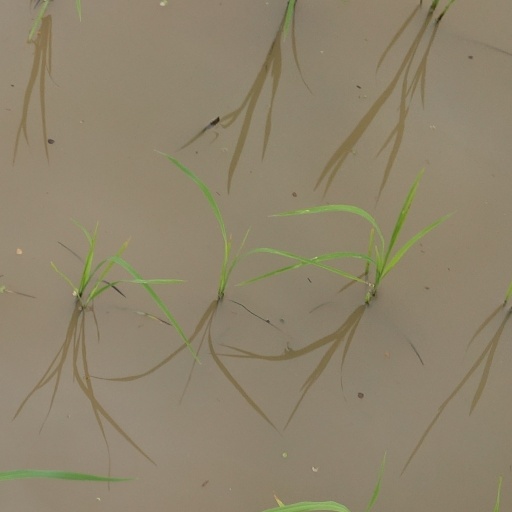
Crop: rice